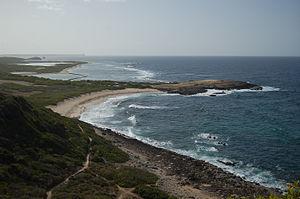
Plage des Grande Salines, vue depuis la Pointe des Châteaux, Guadeloupe
La pointe des Châteaux est une péninsule située à l’extrémité Est de l'île de Grande-Terre, en Guadeloupe, à 45 km de Pointe-à-pitre et à 11 km de Saint-François, commune à laquelle elle est rattachée. Constituée d’une large bande littorale balayée par des vents souvent violents, la pointe des Châteaux se distingue par ses aiguillons, surgissant de l'océan, reliques d'une falaise érodée par les vagues et les embruns, et qui n'abrite plus qu'une faune et une flore rares, dont certaines espèces endémiques.